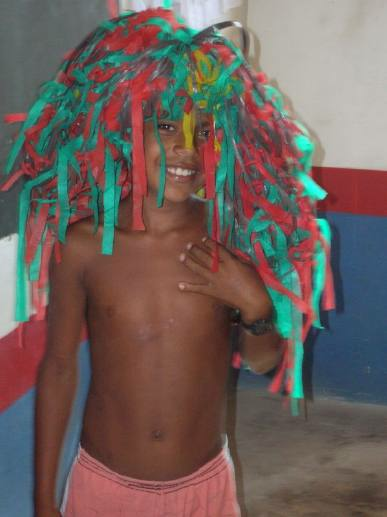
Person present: Yes